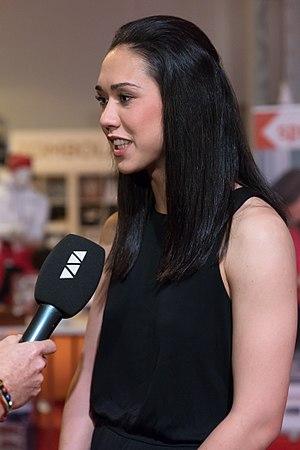
Manuela Zinsberger, née le 19 octobre 1995 à Stockerau, est une footballeuse internationale autrichienne évoluant au poste de gardien de but.